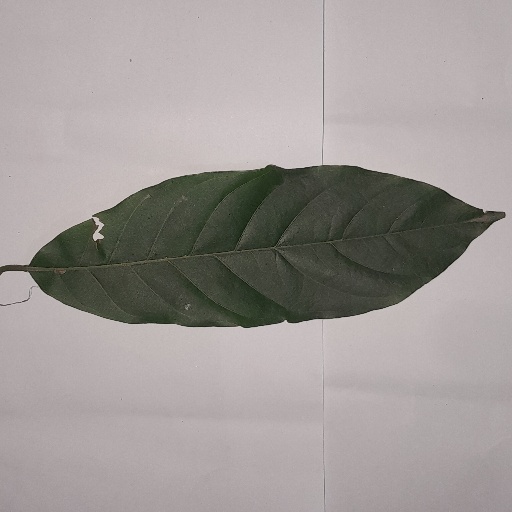
Species: HariTaki
Leaf condition: Shot Hole